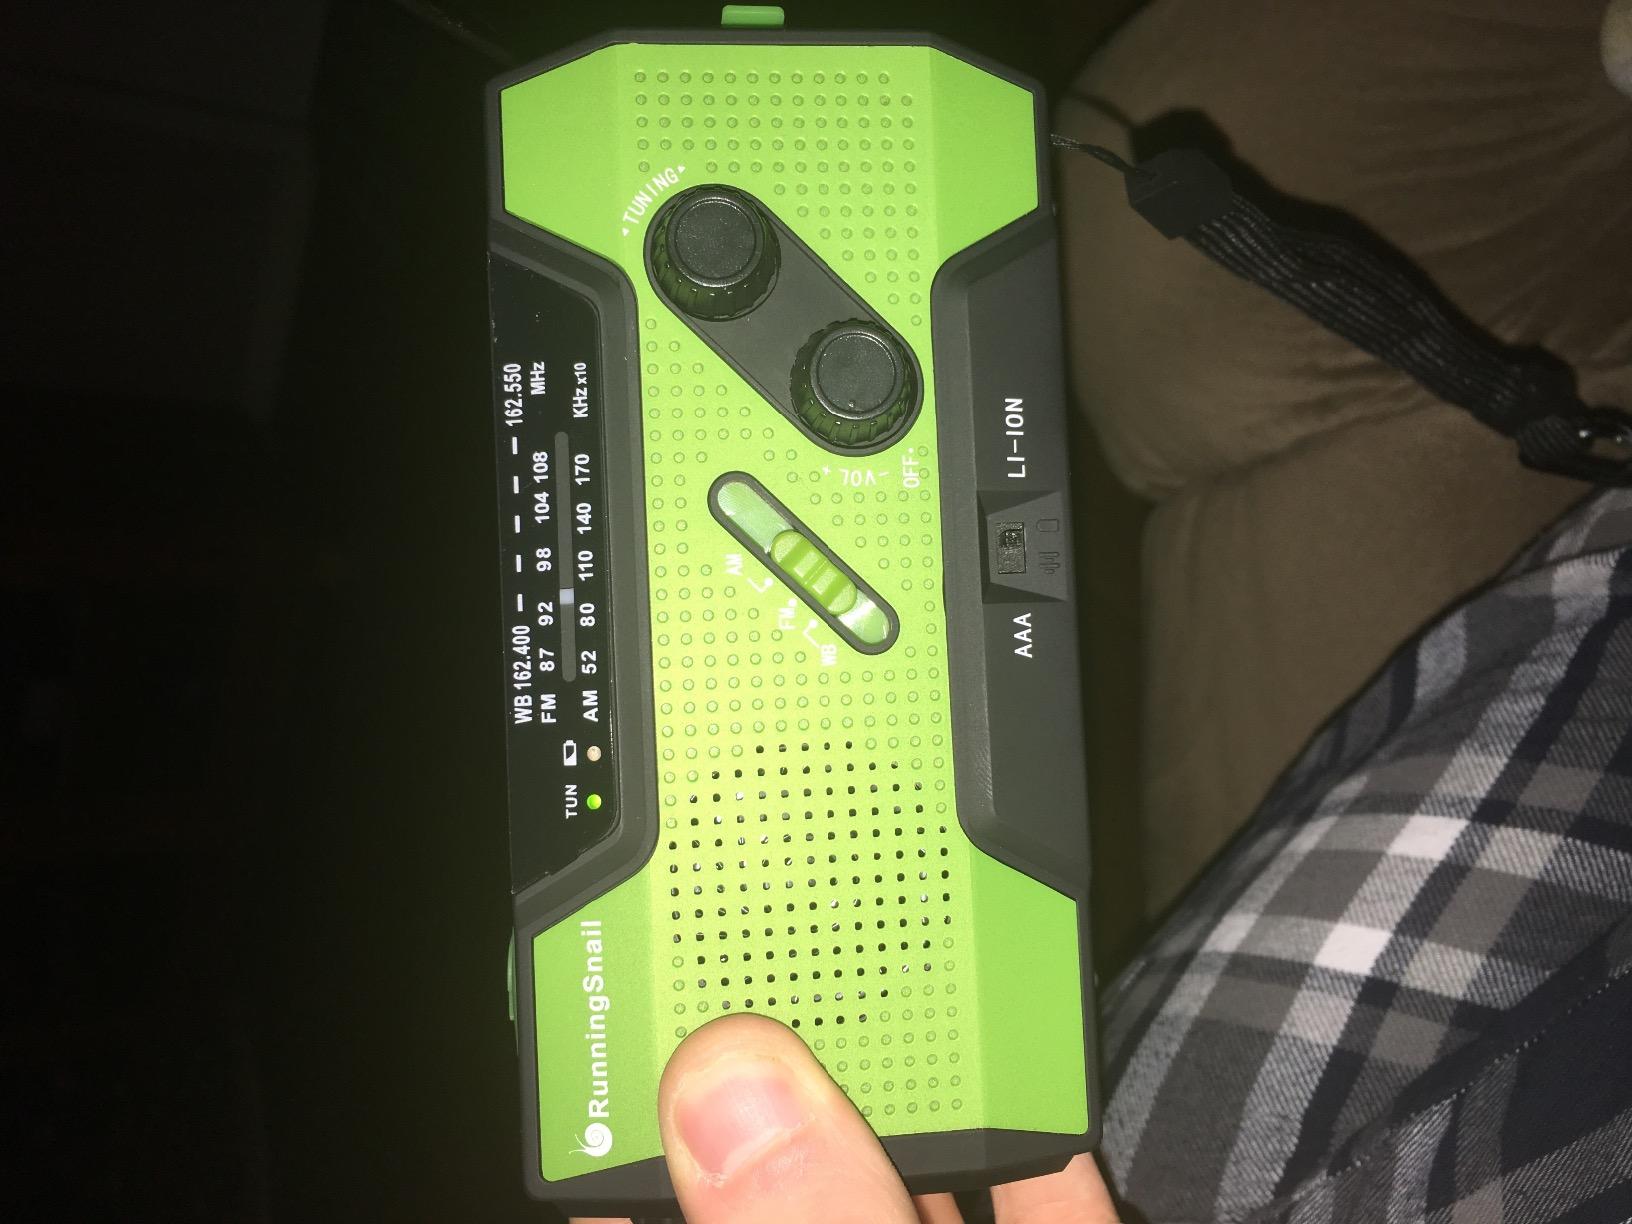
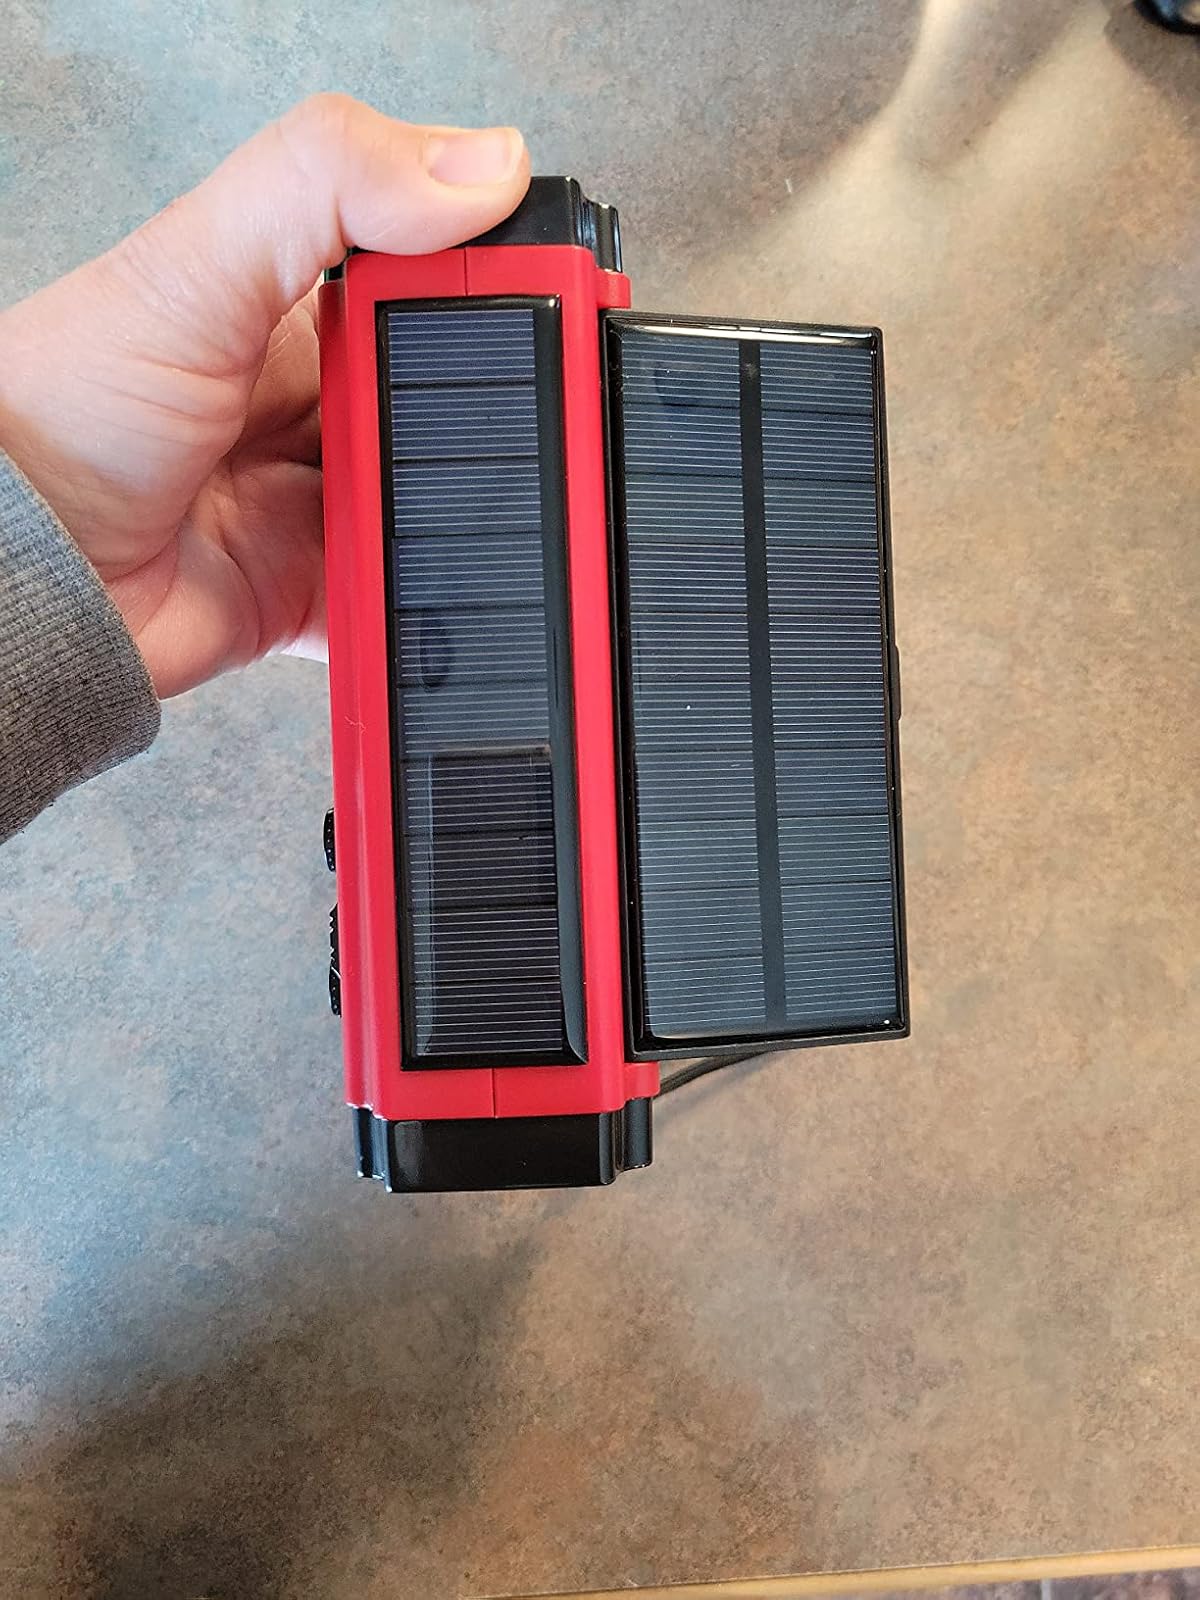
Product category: radio
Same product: no